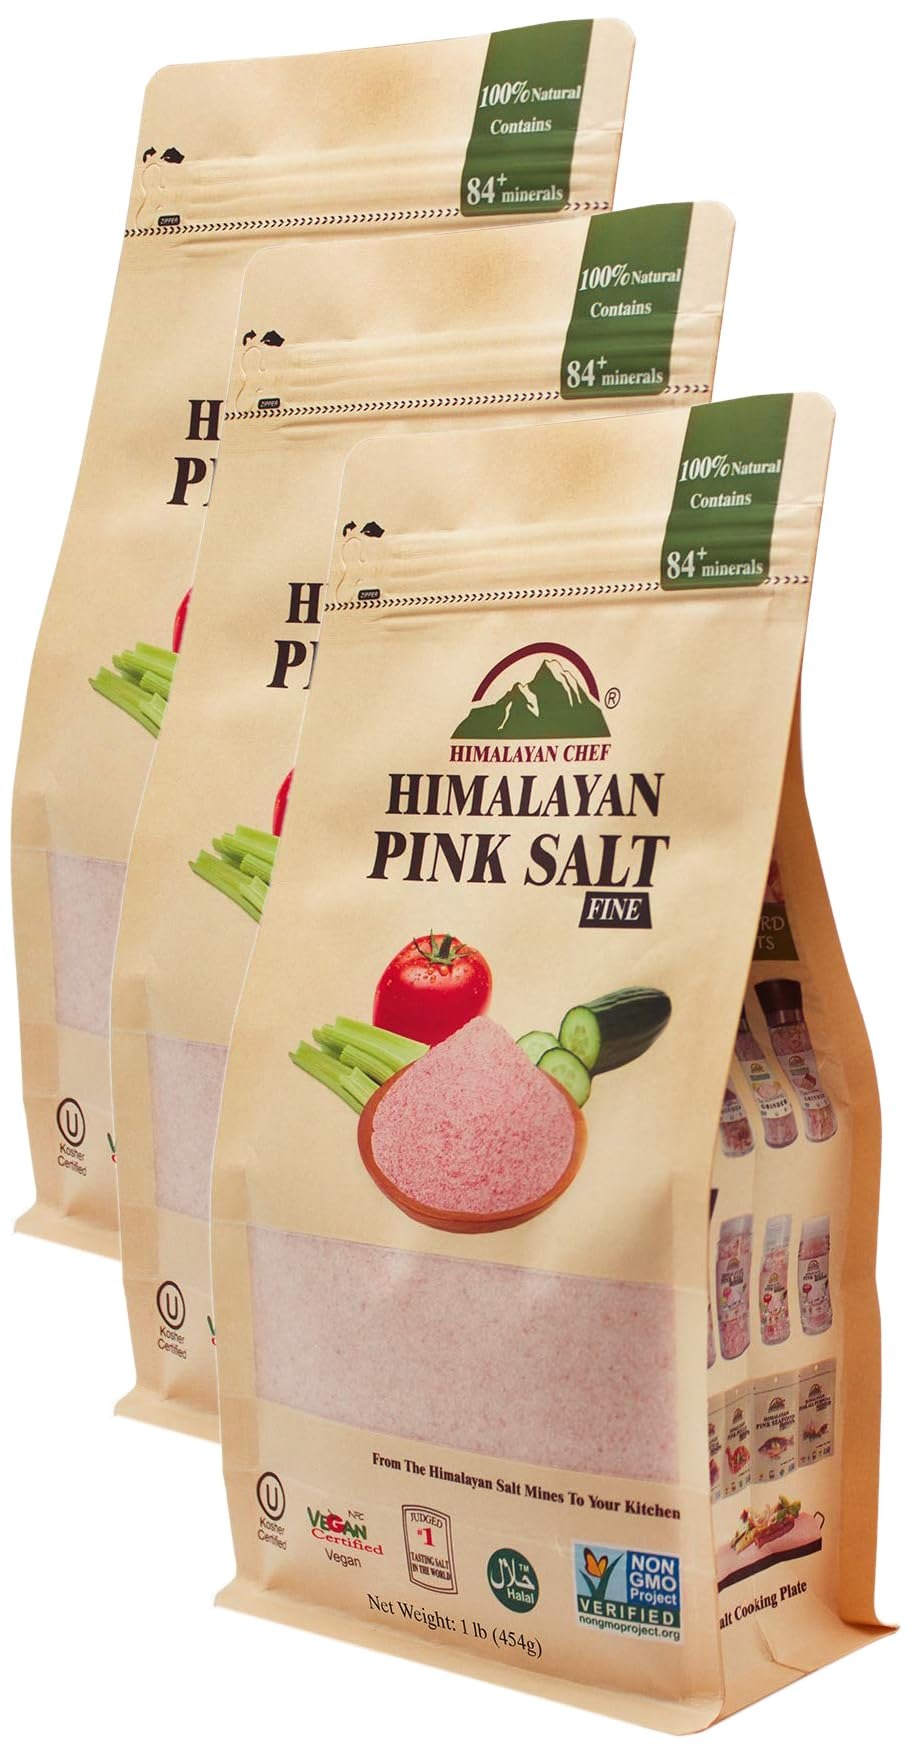
Item Name: Himalayan Chef Pink Himalayan Salt, Fine Grain - 1 lbs (1 Pound Bag) (Pack of 3)
Bullet Point 1: The information below is per-pack only
Bullet Point 2: PINK HIMALAYAN SALT: Himalayan Chef Himalayan pink salt is 100% natural and pure salt. Himalayan salt fine is full of flavors & nutrients that make your food more delicious for your loved ones
Bullet Point 3: SEA SALT VS PINK SALT: Pink Himalayan salt is better than regular sea salt. Pink salt is perfect to use as regular table salt, cooking salt and also as a bath salt. Pink Himalayan Salt helps to retain the skin moisture and used as a body soak to give a relaxing bath experience
Bullet Point 4: UNIQUE AND PREMIUM: Himalayan pink salt is primarily hand chipped from the oldest salt of Himalayan Mountains of Pakistan. Presences of mineral contents it naturally occurs in beautiful pink color
Bullet Point 5: ENRICH WITH NUTRIENTS: Our Himalayan Salt is unrefined or unprocessed salt, Himalayan Pink salt fine is packed with 84 essential minerals and trace elements which are beneficial for health and well being
Bullet Point 6: NATURALLY, PINK & CERTIFIED: Himalayan Chef Pink Salt is judged # 1 tasting salt, Halal, Non-GMO, Vegan, and OU Kosher Certified. Fine Pink Himalayan salt-free from all additives, dyes, preservatives, and any other harmful chemicals
Bullet Point 7: CUSTOMER SATISFACTION: We always stand behind our products and we listen to our customers. If for any reason you feel our Himalayan salt is not for you, we offer a 30-day money-back guarantee
Value: 48.0
Unit: Ounce

Price: 6.53